Roncesvalles, Toronto

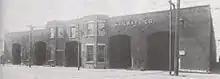
One storey brick building with large doors and rail tracks leading to them

When Parkdale was annexed to Toronto, streets were laid out or extended to Keele Street (the section south of Bloor was later renamed Parkside Drive) and the street grid took the shape it has to this day. In the 1890s, the intersection of Roncesvalles and Queen became more important as a Lake Shore streetcar line was built, enabling commuting to the west. A streetcar yard was added at the intersection in 1895. The Sunnyside railway station at the intersection was opened in 1912.